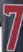
Number: 7